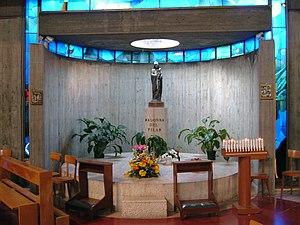
L'église Santissimo Nome di Maria est une église romaine située dans le quartier Appio-Latino sur la via Centuripe à proximité de la via Latina.